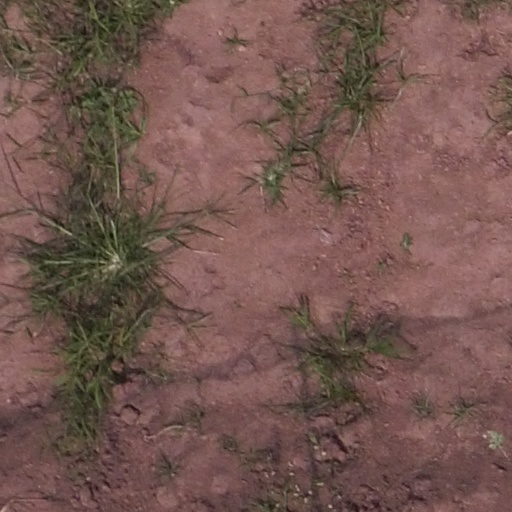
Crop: maize; corn